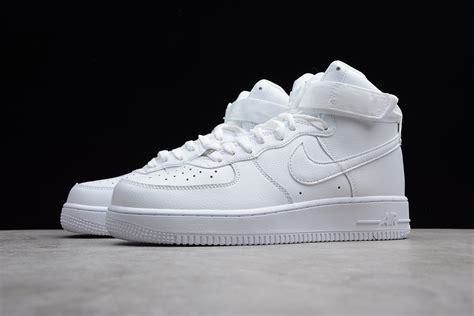
Brand: Nike
Model: Force 1